The Book of Philip K. Dick

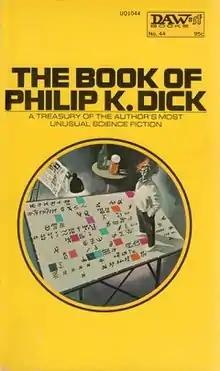
Cover of the first edition.

The Book of Philip K. Dick is a collection of science fiction stories by American writer Philip K. Dick. It was first published by DAW Books in 1973. The book was subsequently published in the United Kingdom by Coronet in 1977 under the title "The Turning Wheel and Other Stories". The stories had originally appeared in the magazines "Startling Stories", "Science Fiction Stories", "Galaxy Science Fiction", "Orbit Science Fiction", "Imaginative Tales" and "Amazing Stories".